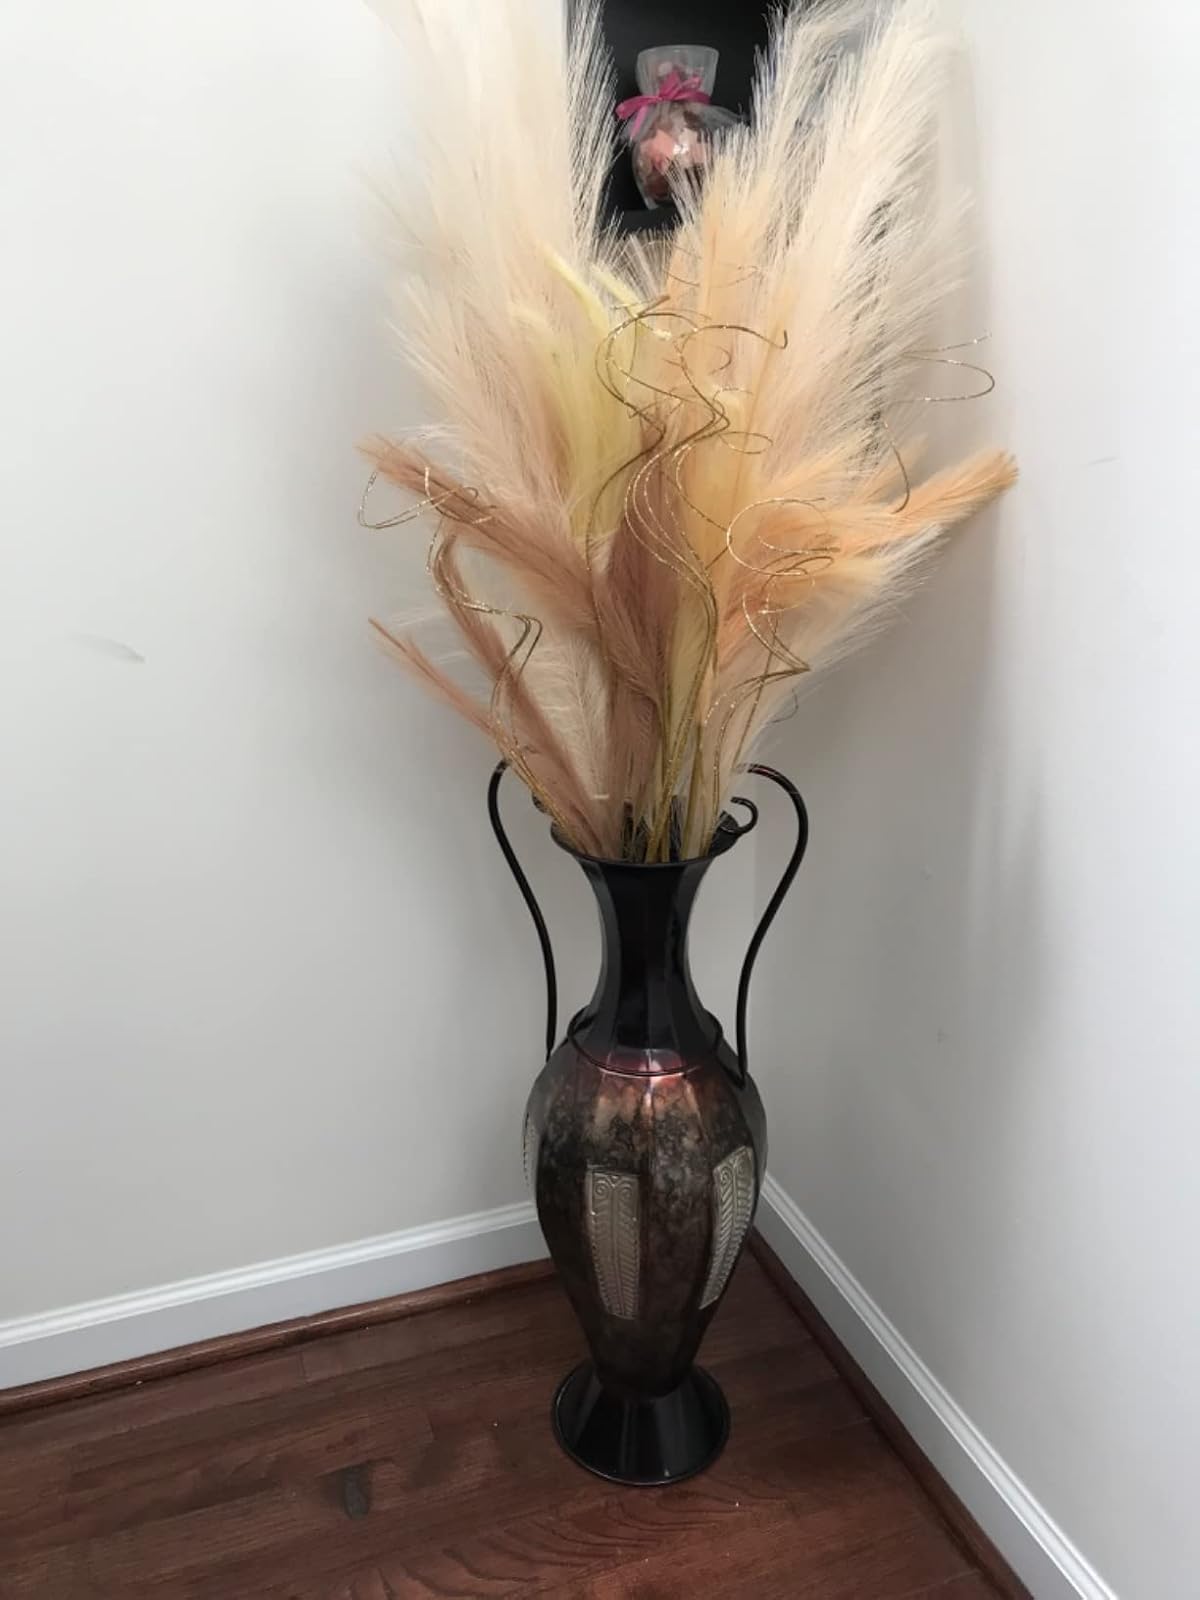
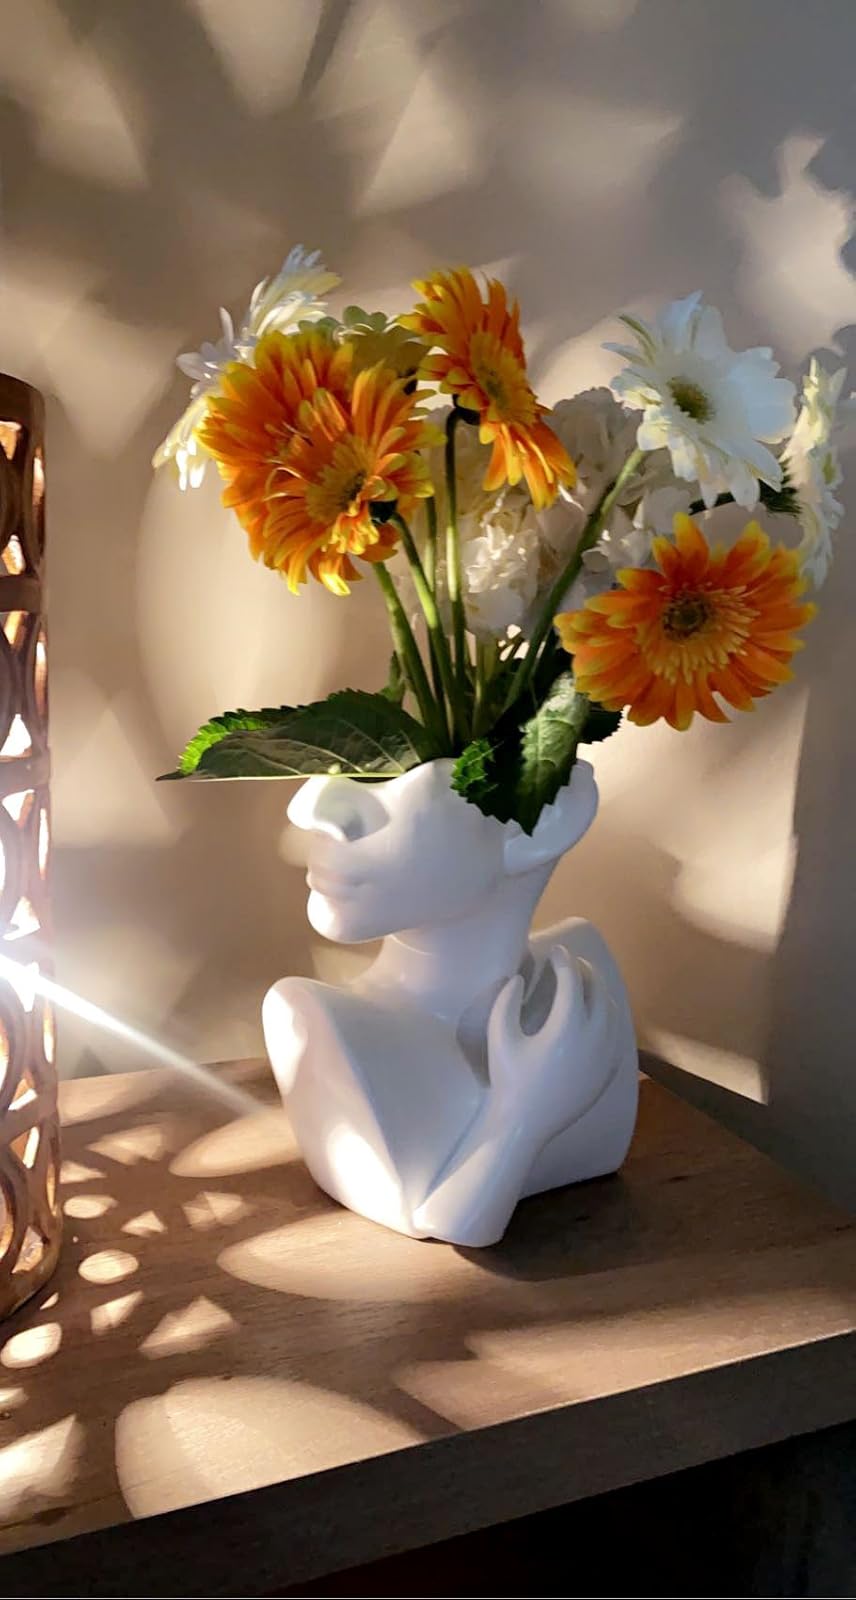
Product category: vase
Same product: no